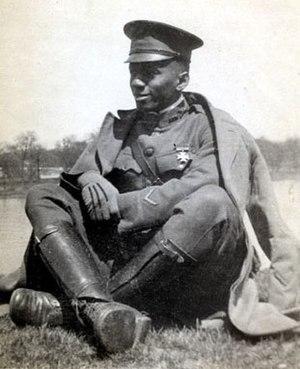
William Jenifer Powell est un aviateur américain. Tout comme Bessie Coleman et James Banning, il contribua à promouvoir l'aviation dans la communauté afro-américaine et lutta contre la ségrégation raciale en vigueur aux États-Unis à cette époque.
Bessie Coleman est une aviatrice américaine. Elle est la première femme noire au monde à pouvoir piloter et la première personne d'origine afro-américaine et amérindienne à détenir une licence de pilote qu'elle obtient en 1921.